Sport in Reading, Berkshire

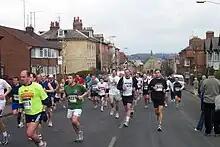
The Reading Half Marathon 2004 climbing Russell Street in West Reading

Rowing is pursued by the Reading Rowing Club, the Reading University Boat Club, both next to Caversham Bridge whilst Reading Blue Coat School trains in Sonning adjacent to The Redgrave Pinsent Rowing Lake in Caversham, which provides training facilities for the GB National Squad. However almost all club rowing is done on the River Thames. The annual Reading Town Regatta takes place near Thames Valley Park, with the Reading Amateur Regatta taking place in June, usually two weeks prior to Henley Royal Regatta.